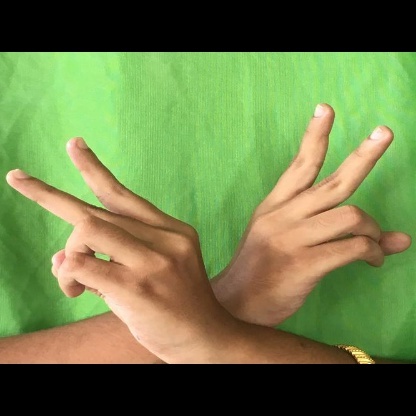
Mudra: Kartariswastika